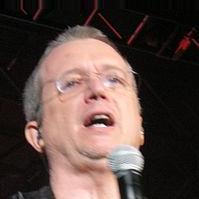
Age: 56